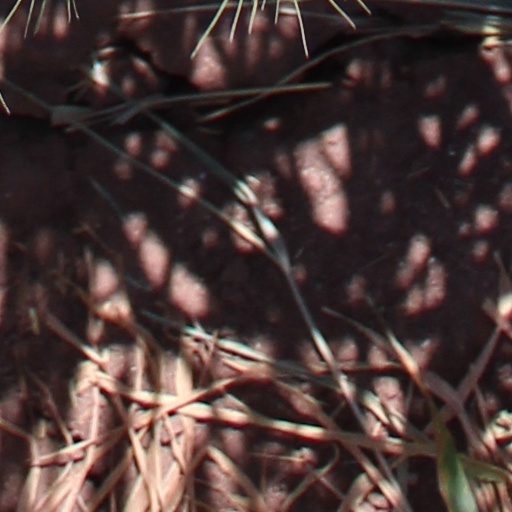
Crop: wheat